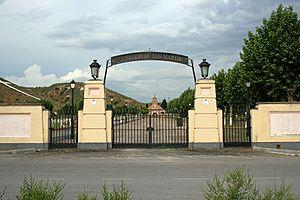
Les sacas de presos, ou sacas, selon l'usage familier de l'époque, furent des situations de violence ayant eu lieu dans les prisons de différents lieux d'Espagne, pendant la Guerre civile espagnole, qui consistèrent à sortir massivement et systématiquement des prisonniers des prisons dans le but officiel de les libérer, mais pour finalement les exécuter ou les transférer.
Les massacres de Paracuellos sont l'assassinat de plusieurs milliers de prisonniers politiques par des membres du camp républicain, durant les premières semaines de la bataille de Madrid, lors de la guerre d'Espagne. Les faits se sont produits dans la banlieue de Madrid, près du ruisseau San José, à Paracuellos de Jarama, et dans le bois d'Aldovea, à Torrejón de Ardoz.